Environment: real
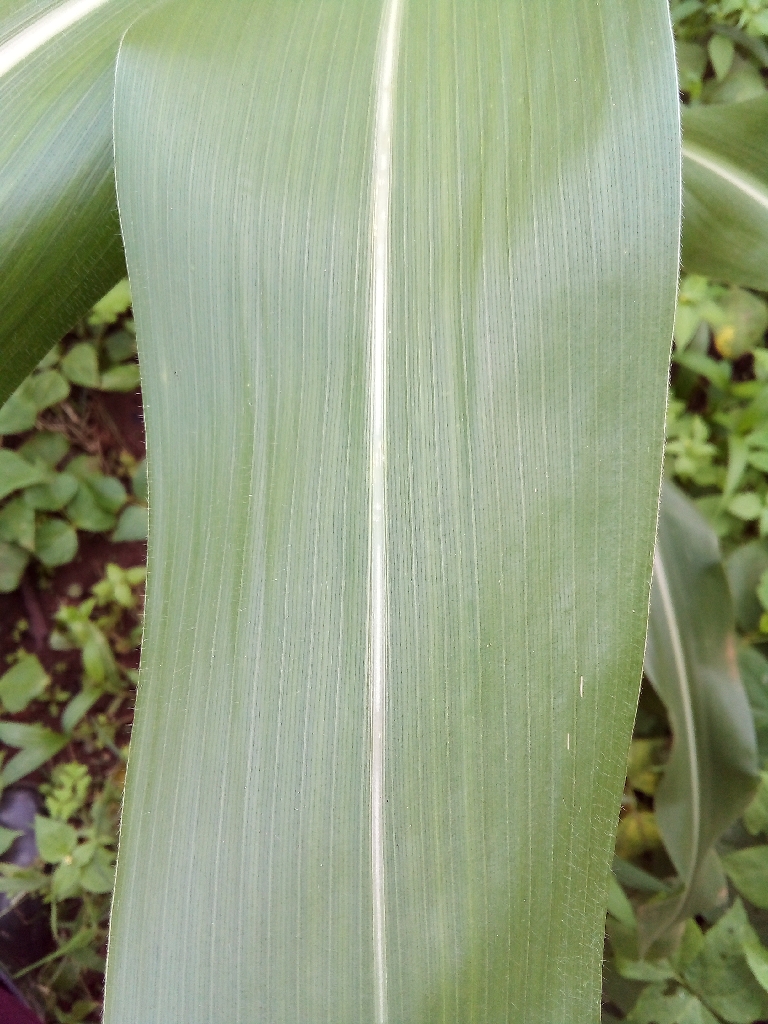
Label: healthy